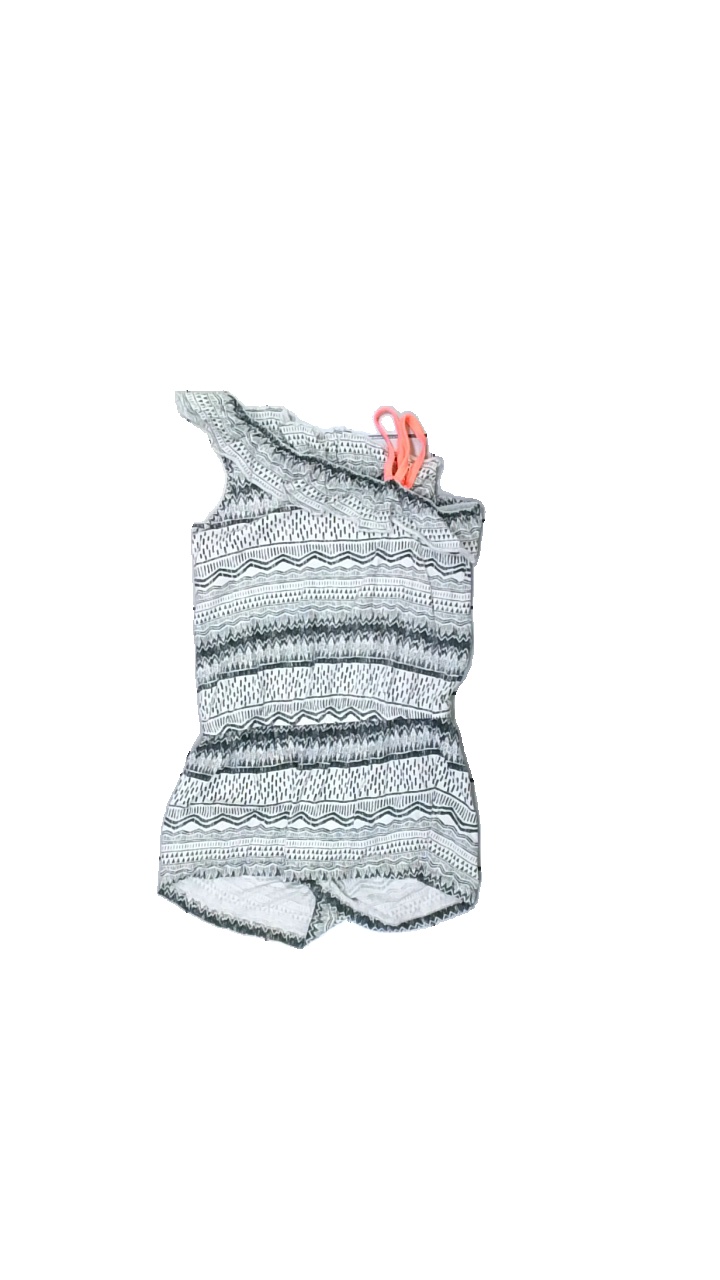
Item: Dress (Children)
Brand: Lindex
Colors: Pink, White, Grey
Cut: None
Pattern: Other
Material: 100% Cotton
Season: All
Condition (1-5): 5
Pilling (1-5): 5
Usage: Reuse
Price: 50-100